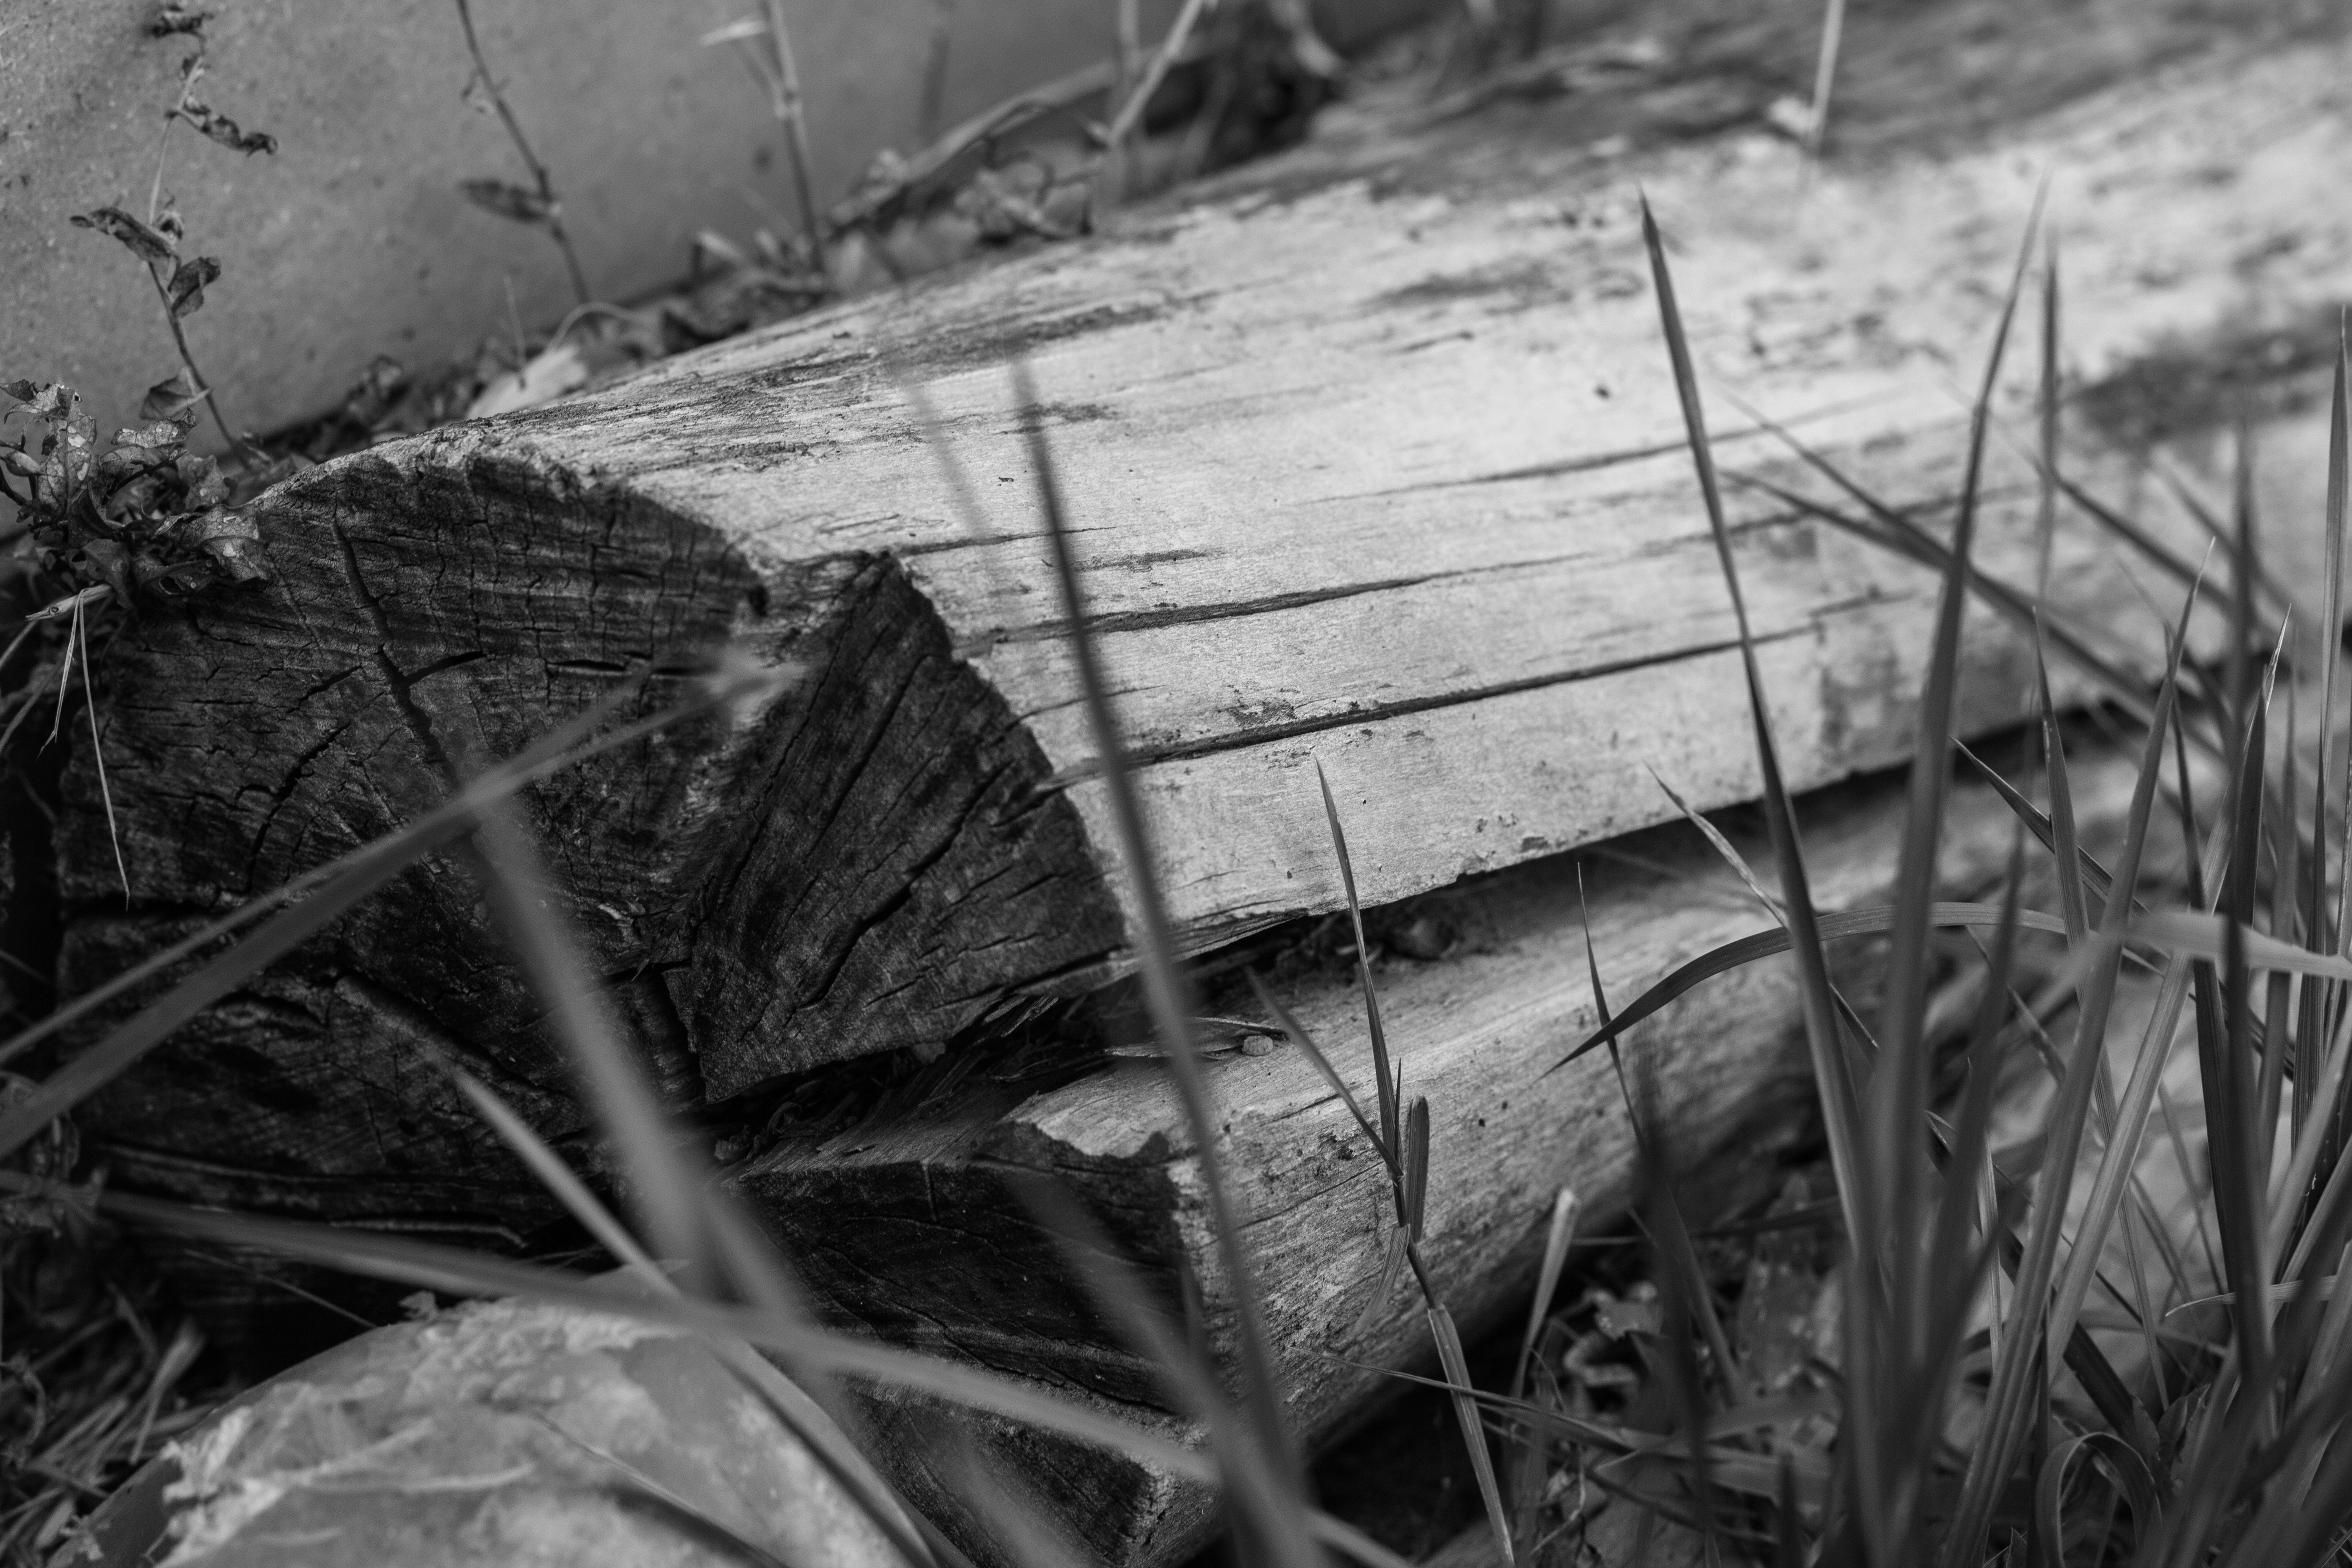
tree, nature, forest, grass, black and white, structure, wood, white, photography, countryside, leaf, atmosphere, wall, environment, macro, natural, darkness, black, monochrome, close, material, life, close up, strain, forestry, vegetation, wooden, beauty, fantasy, detail, atmospheric, admiration, the growth of the, monochrome photography